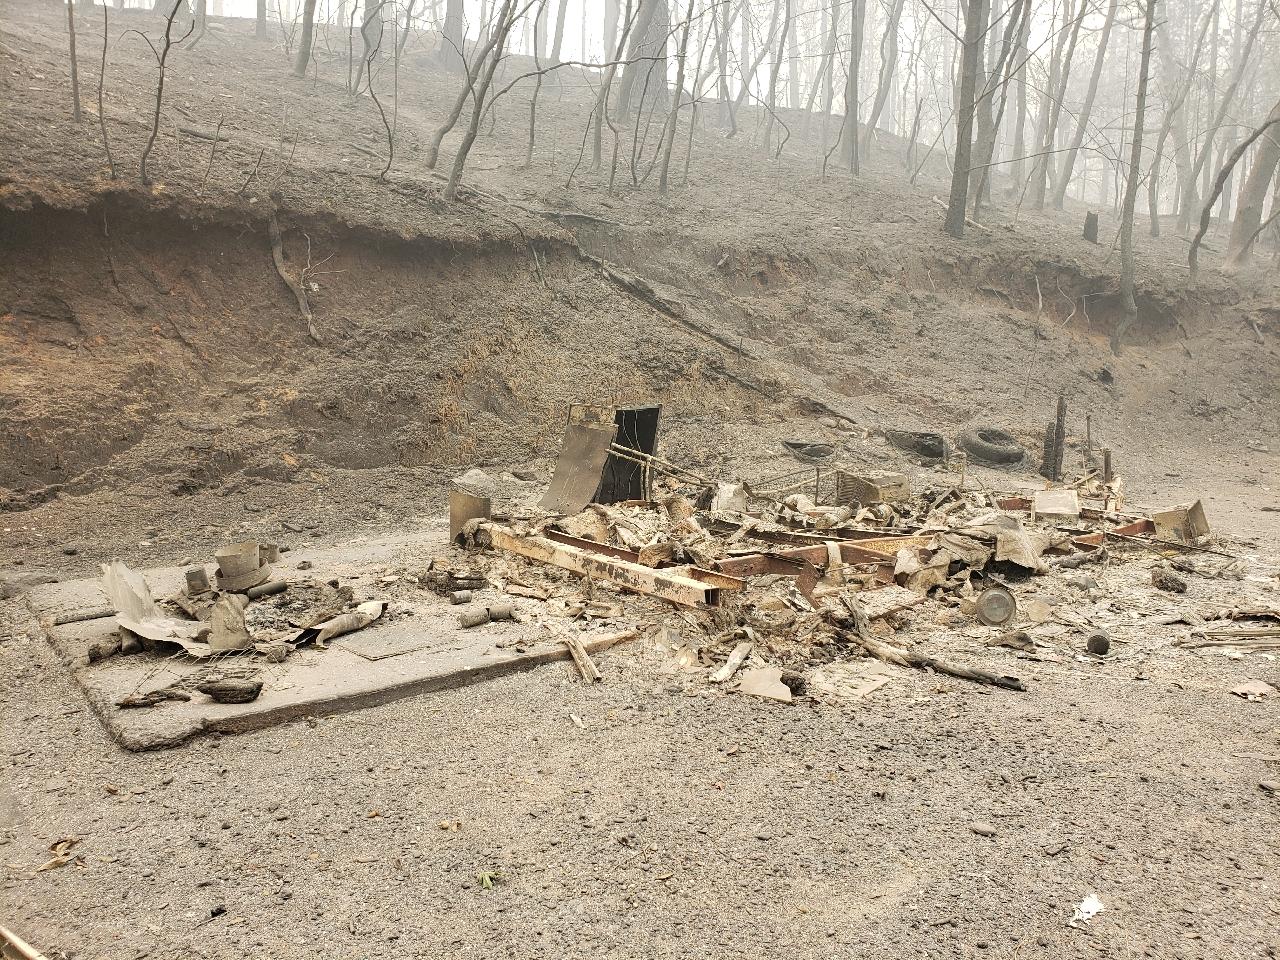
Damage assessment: destroyed